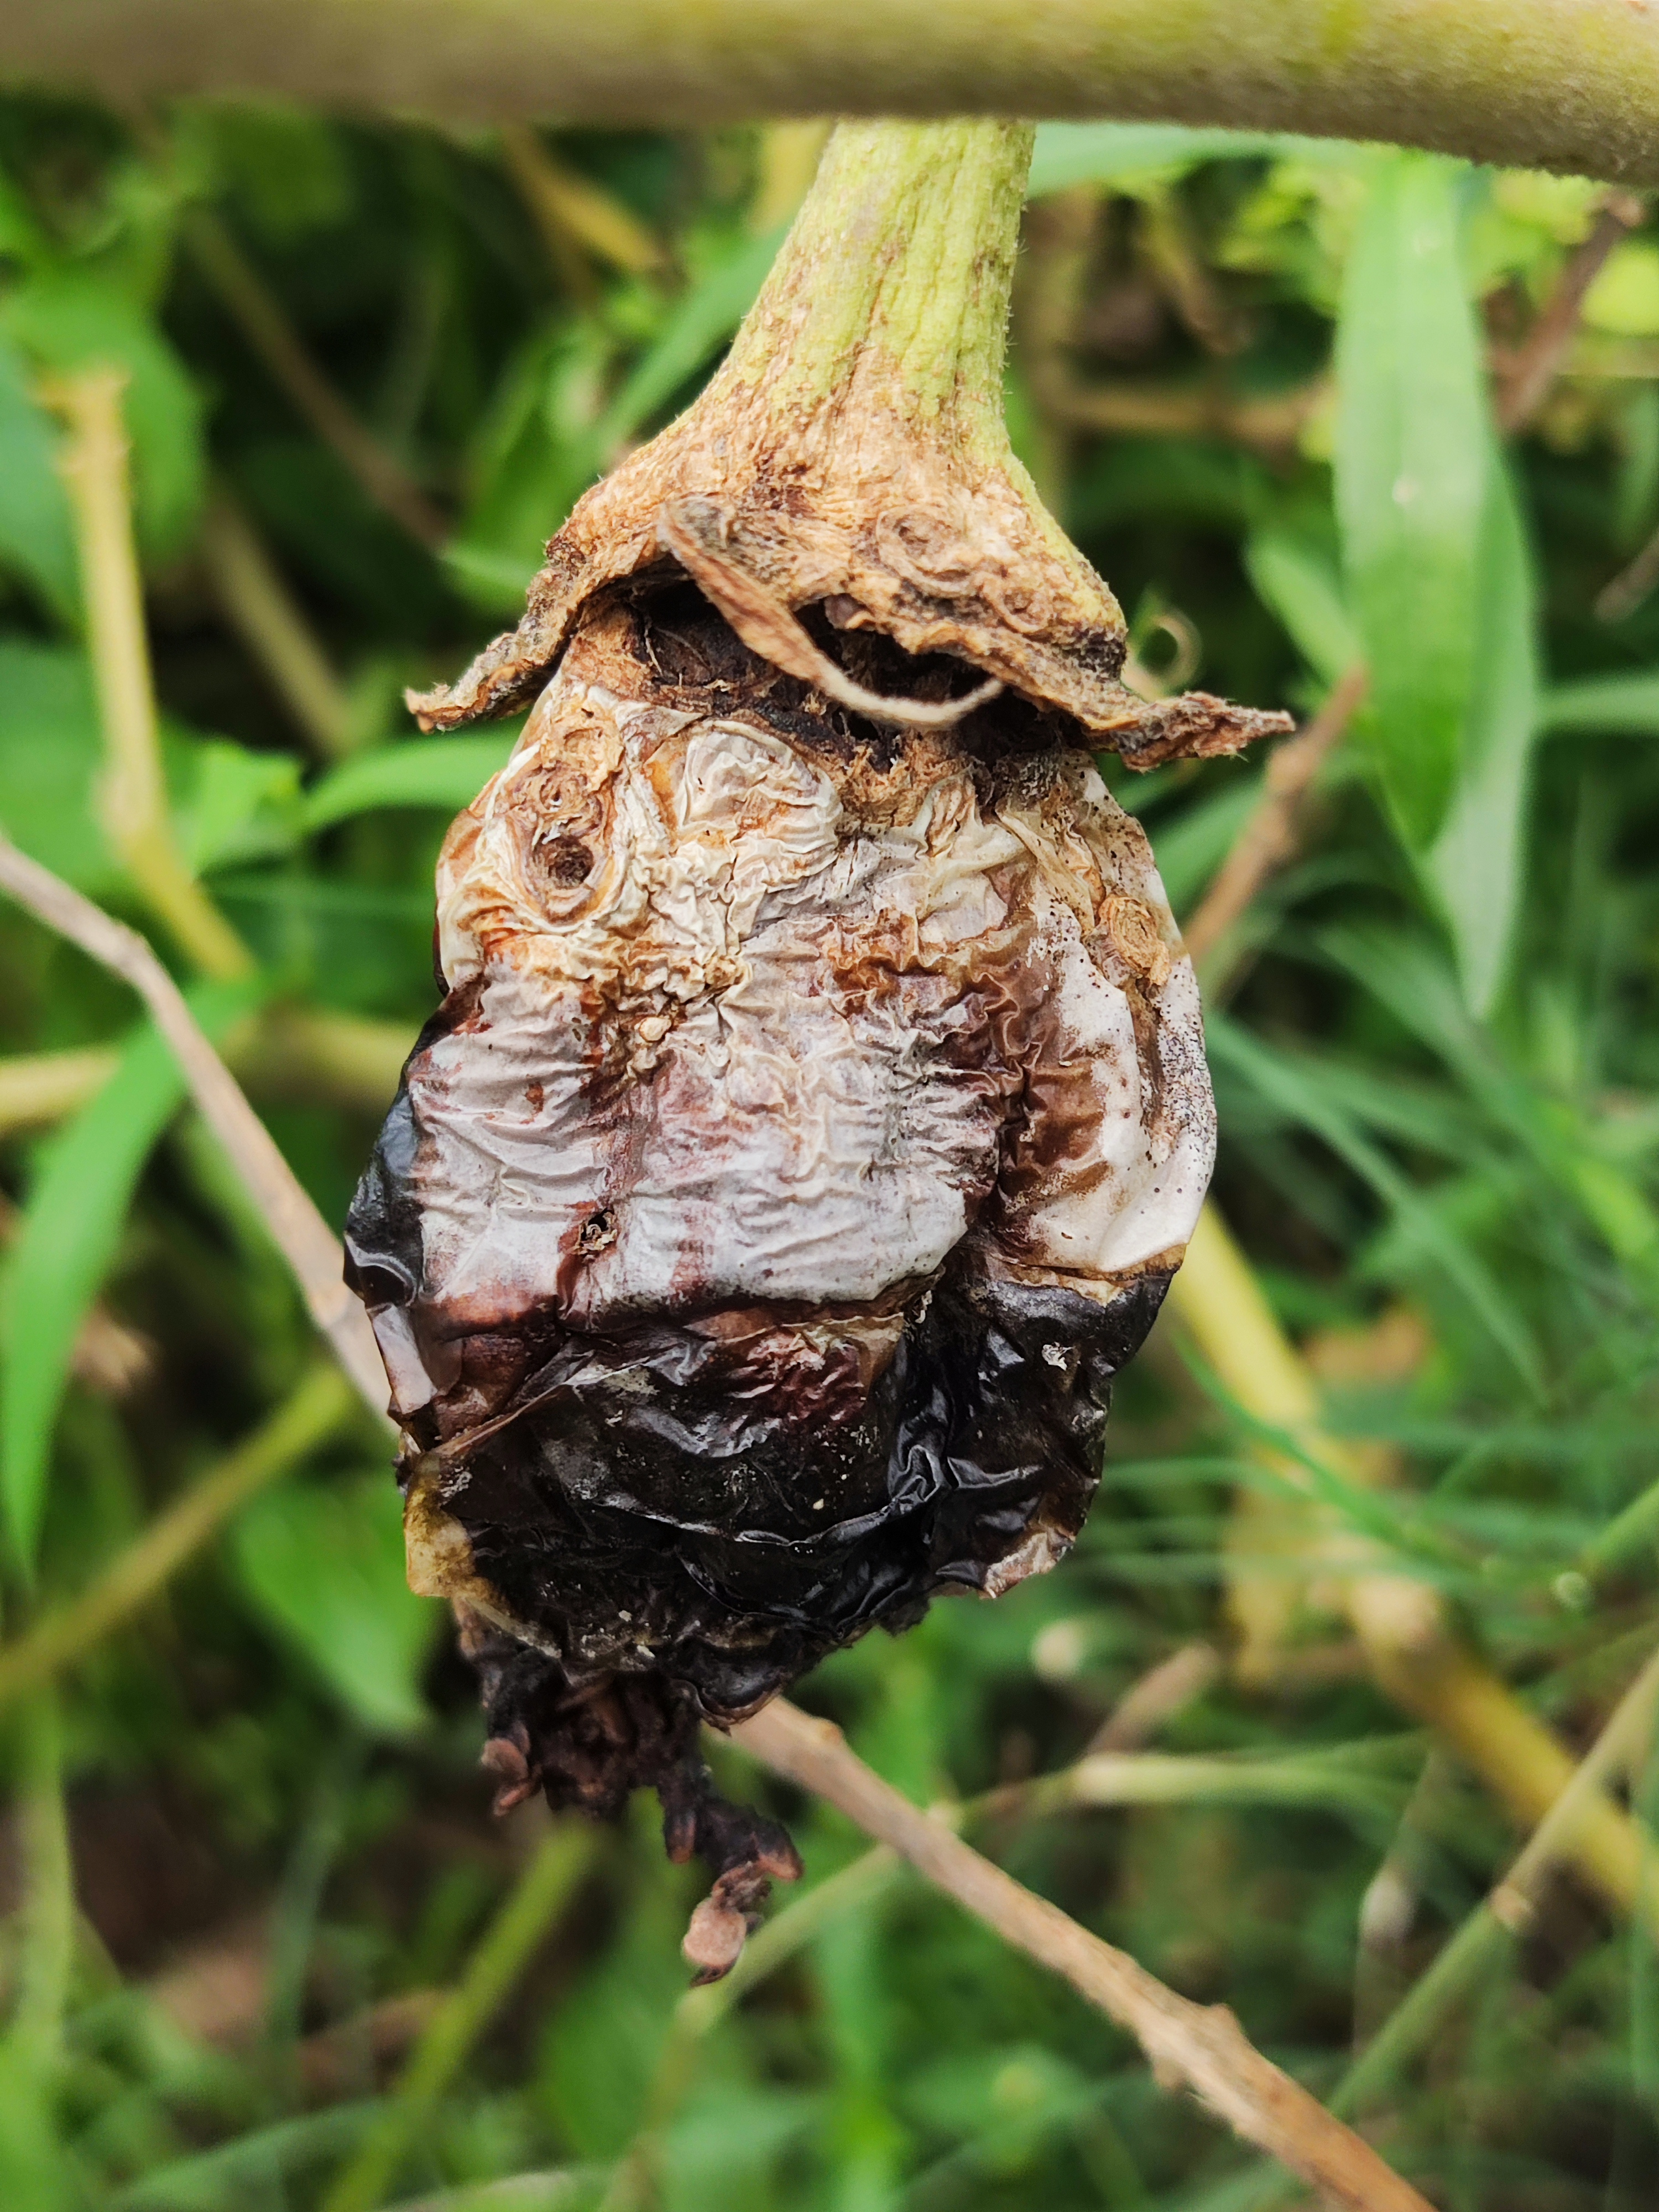
Label: Wet Rot